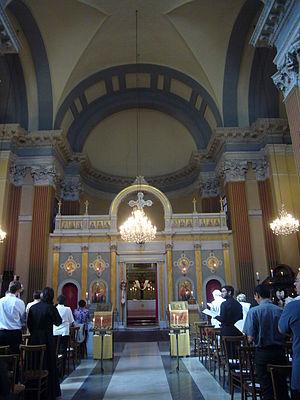
L'Église grecque-catholique italo-albanaise ou Église grecque-catholique italo-grecque est une des Églises catholiques orientales. Elle est composée principalement de deux éparchies dans le sud de l'Italie.